Moravian Gate

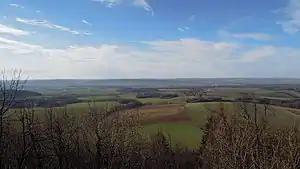
View from Starý Jičín over the Moravian Gate to the Oderské vrchy mountains

The Moravian Gate is a geomorphological feature in the Moravian region of the Czech Republic and the Upper Silesia region in Poland. It is formed by the depression between the Carpathian Mountains in the east and the Sudetes in the west. The drainage divide between the upper Oder river and the Baltic Sea in the north and the Bečva River of the Danube basin runs through it.